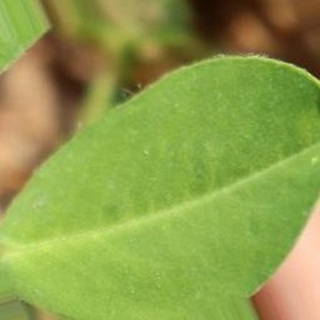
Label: healthy_groundnut